Jonny Wilkinson

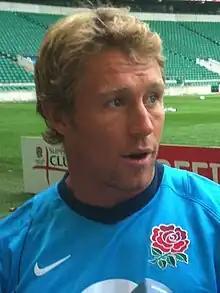
Wilkinson at Twickenham

Because of a succession of injuries – affecting his knee ligaments, arm, shoulder and kidney – Wilkinson's international career was severely disrupted. He did not appear again for England until 1,169 days after the 2003 Rugby World Cup triumph, for the opening game of the 2007 Six Nations Championship against Scotland on 3 February 2007. In his comeback international match, Wilkinson scored 27 points (a record in the Calcutta Cup) in a full house (scoring points by all four possible methods), and was proclaimed Man of the Match.